Parish of Majura

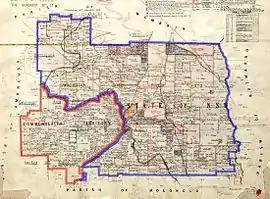
1924 cadastral map with highlights:

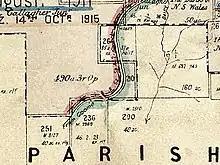
Portion 210 of Majura Parish is an exclave, cut off from the rest by the railway line-border of the ACT

Majura Parish is a parish of Murray County, New South Wales, a cadastral unit for use on land titles. It is located to the east of the extreme eastern tip of the ACT. The Queanbeyan-Bungendore railway line and the Kings Highway pass through the parish. About a quarter of the original nineteenth-century parish was transferred to the ACT in 1909. The land transferred was the area between the railway line in the south and the watershed of the Molonglo River in the north. This cut off part of portion 210 of Majura Parish from the rest, giving the parish a small exclave.